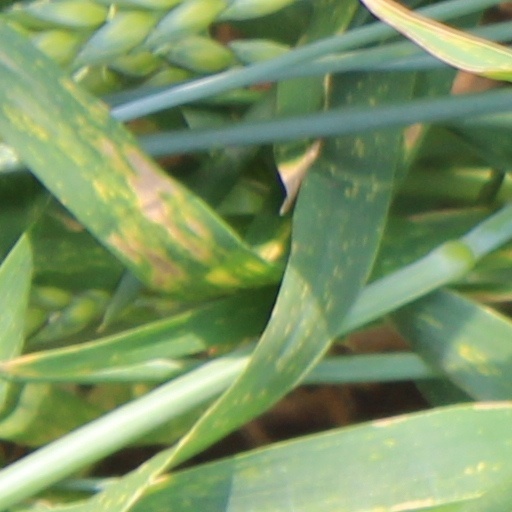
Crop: wheat